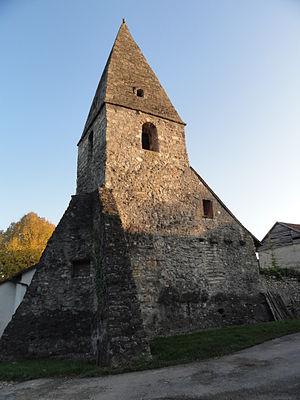
Orny est une commune suisse du canton de Vaud, située dans le district de Morges.